San Antonio Symphony

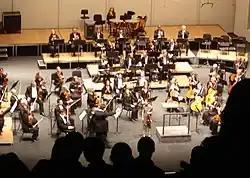
Standing ovation for San Antonio Symphony and violin virtuoso Midori Goto, Sep 28, 2007.

Orchestral music in San Antonio traces its beginnings to a series of four concerts by a 49-piece orchestra directed by German immigrant Carl Beck at the state "Sängerfest" in 1887. A performance of Felix Mendelssohn's Symphony No. 4 in these concerts was the first of a complete symphony in the state of Texas. Beck again conducted a symphony orchestra when the "Sängerfest" returned to San Antonio in 1896. He was engaged as the director of the Beethoven Männerchor in San Antonio, then succeeded in that role by Carl Hahn in about 1904. Hahn worked with Anna Goodman Hertzberg, a leading local musician and arts patron, to create the San Antonio Symphony Orchestra, which gave its first concert on May 18, 1905. The orchestra performed sporadically for the next several years but was revived in 1914 as the "San Antonio Philharmonic" by conductor Arthur Claassen. By 1916, the ensemble was again called the San Antonio Symphony Orchestra. From 1917 to 1922 the San Antonio Symphony was under the musical direction of Julien Paul Blitz. The organization appears to have foundered around the time Blitz's tenure ended.